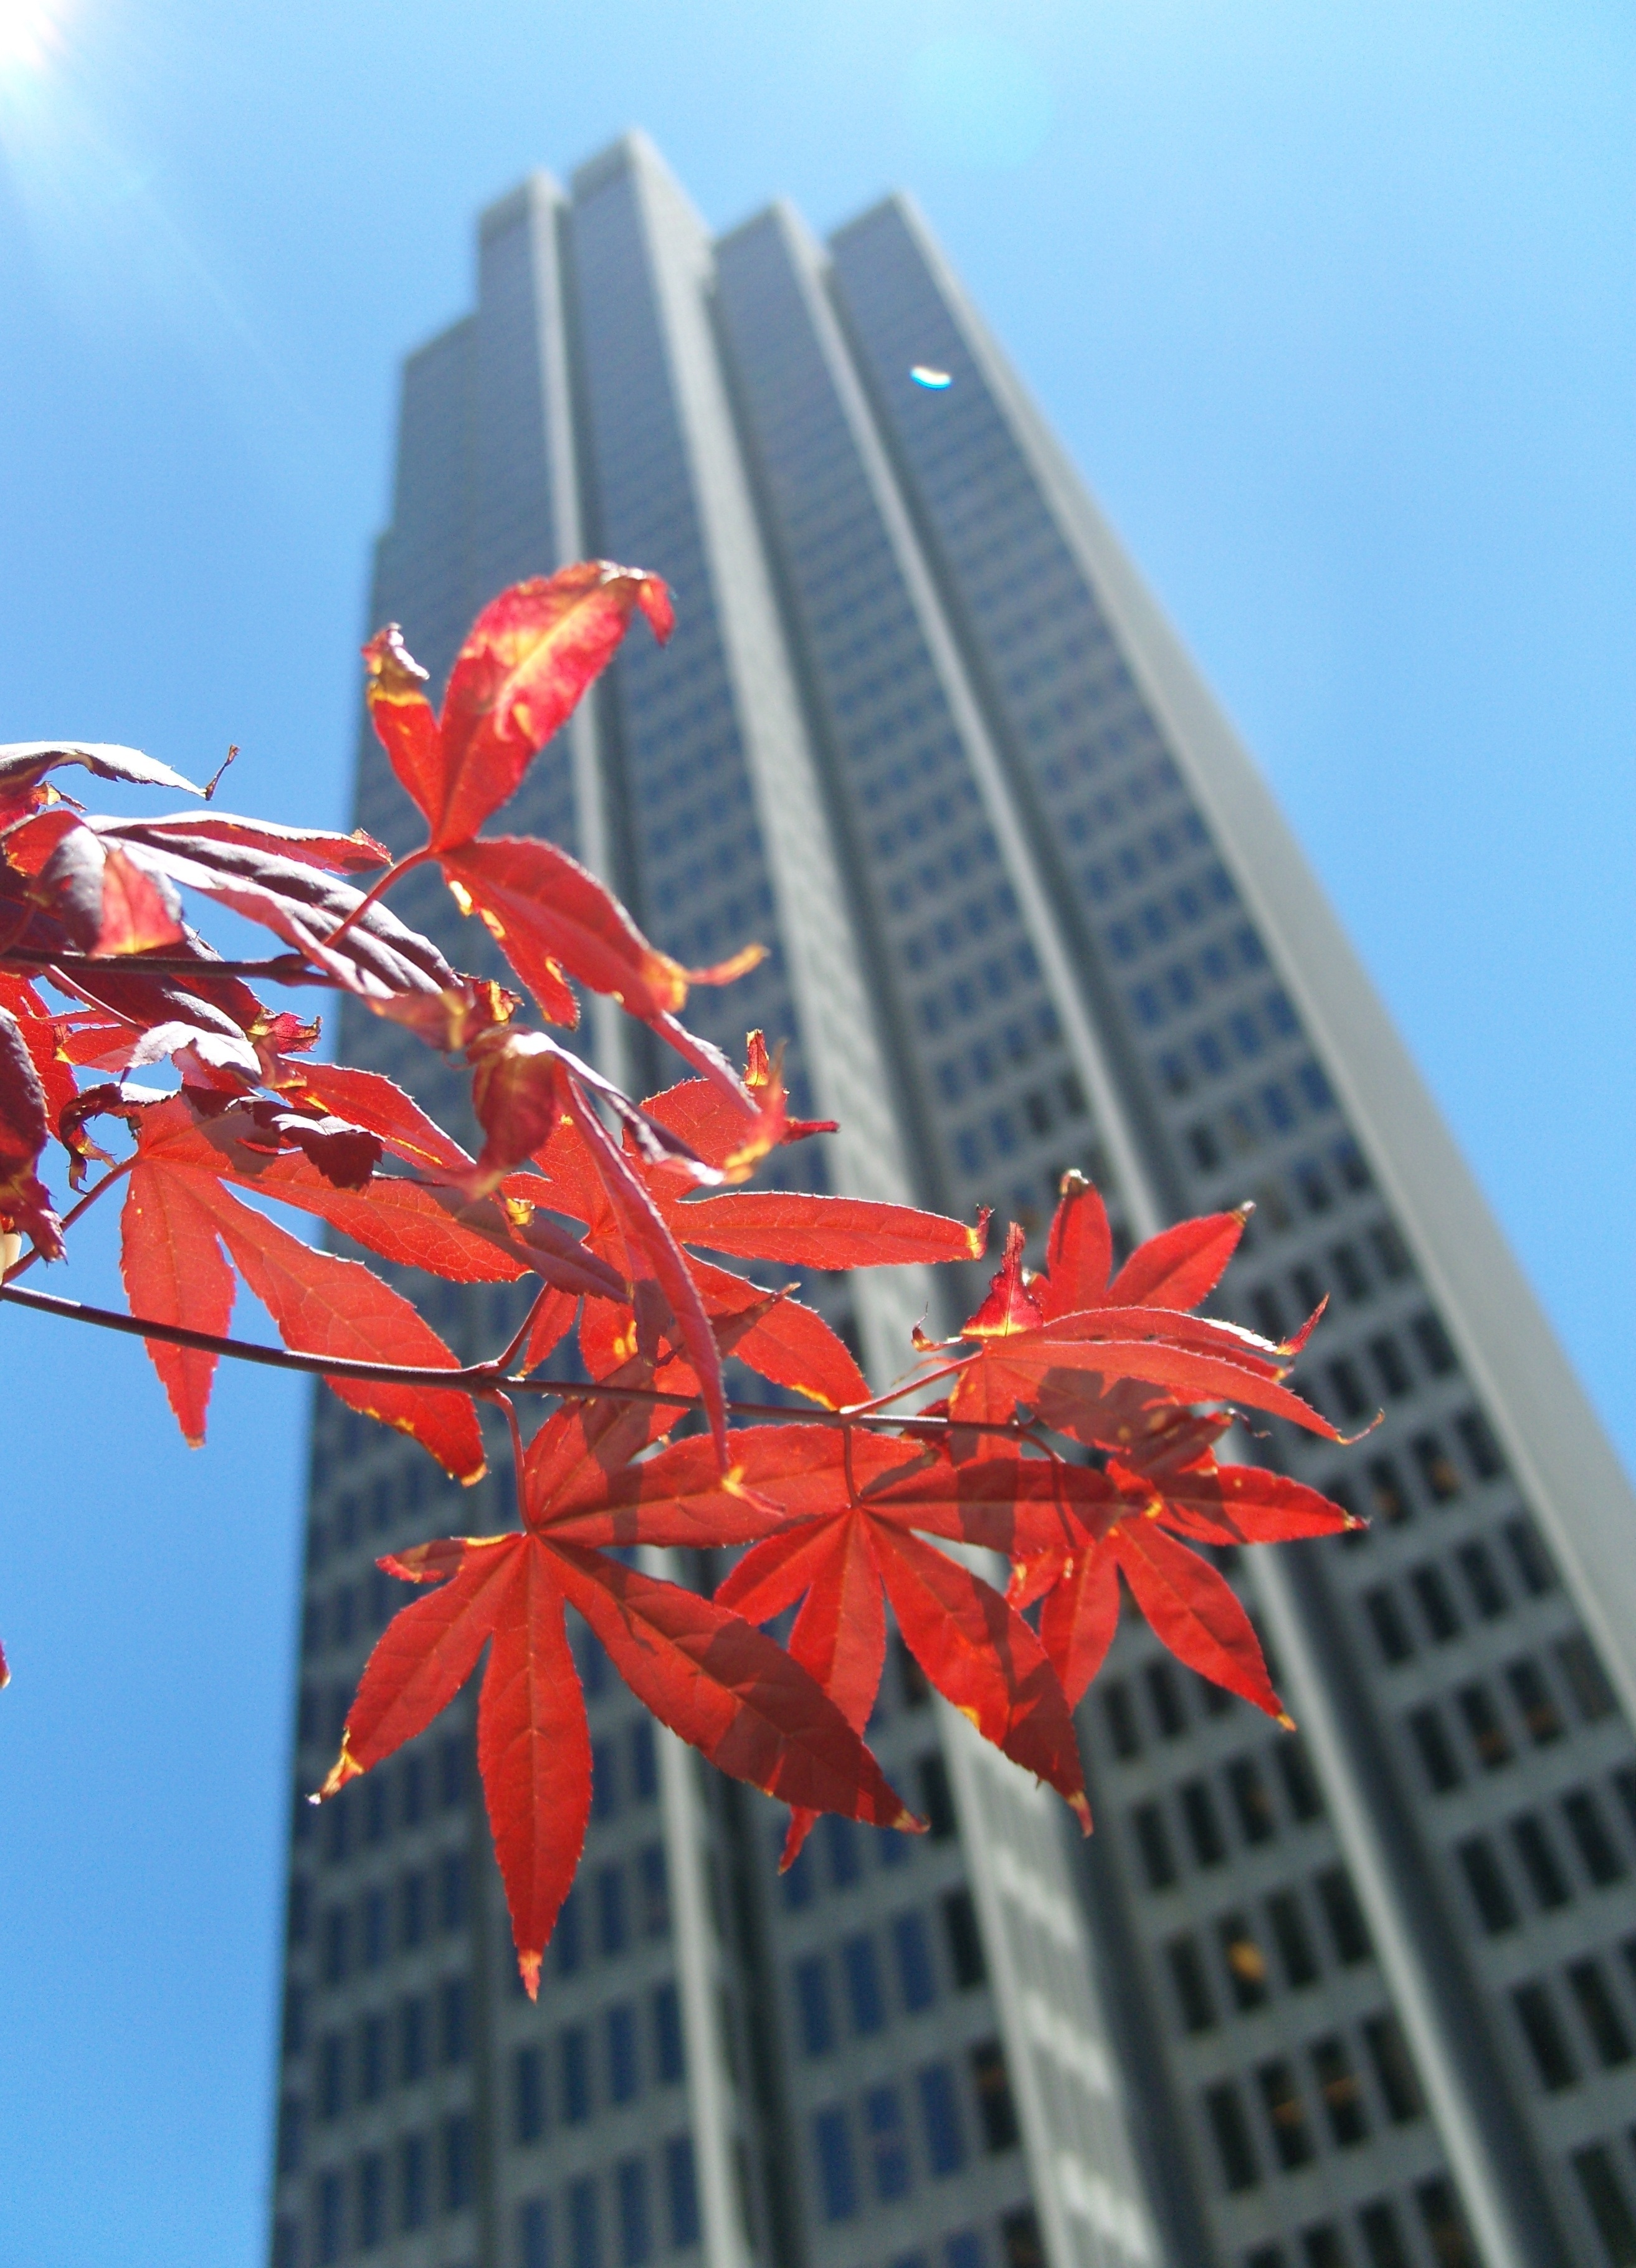
branch, plant, sun, leaf, flower, home, skyscraper, line, red, color, autumn, blue, leaves, fall color, fall foliage, leaf coloring, sheet in the autumn